Lulu Hunt Peters

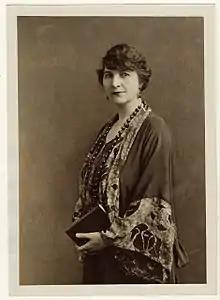
Lulu Hunt Peters

Lulu Hunt Peters (1873–1930) was an American physician and writer who wrote a featured newspaper column entitled "Diet and Health", which she followed up with a best-selling book, "Diet & Health: With Key to the Calories". She was the first person to widely popularize the concept of counting calories as a method of weight loss. It was also the first weight-loss book to become a bestseller.